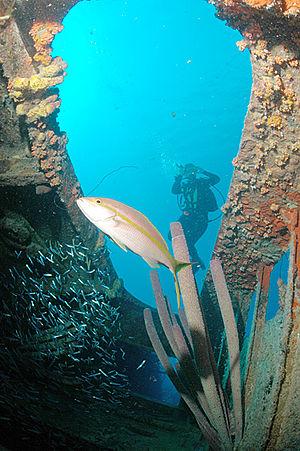
La plongée sur épave est une des variantes de la plongée sous-marine où l'on recherche et explore les épaves de navires engloutis.